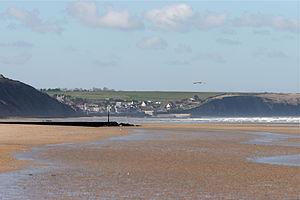
Arromanches-les-Bains, vu depuis la plage d'Asnelles, Calvados, France.
Asnelles est une commune française, située dans le département du Calvados en région Normandie, peuplée de 595 habitants.